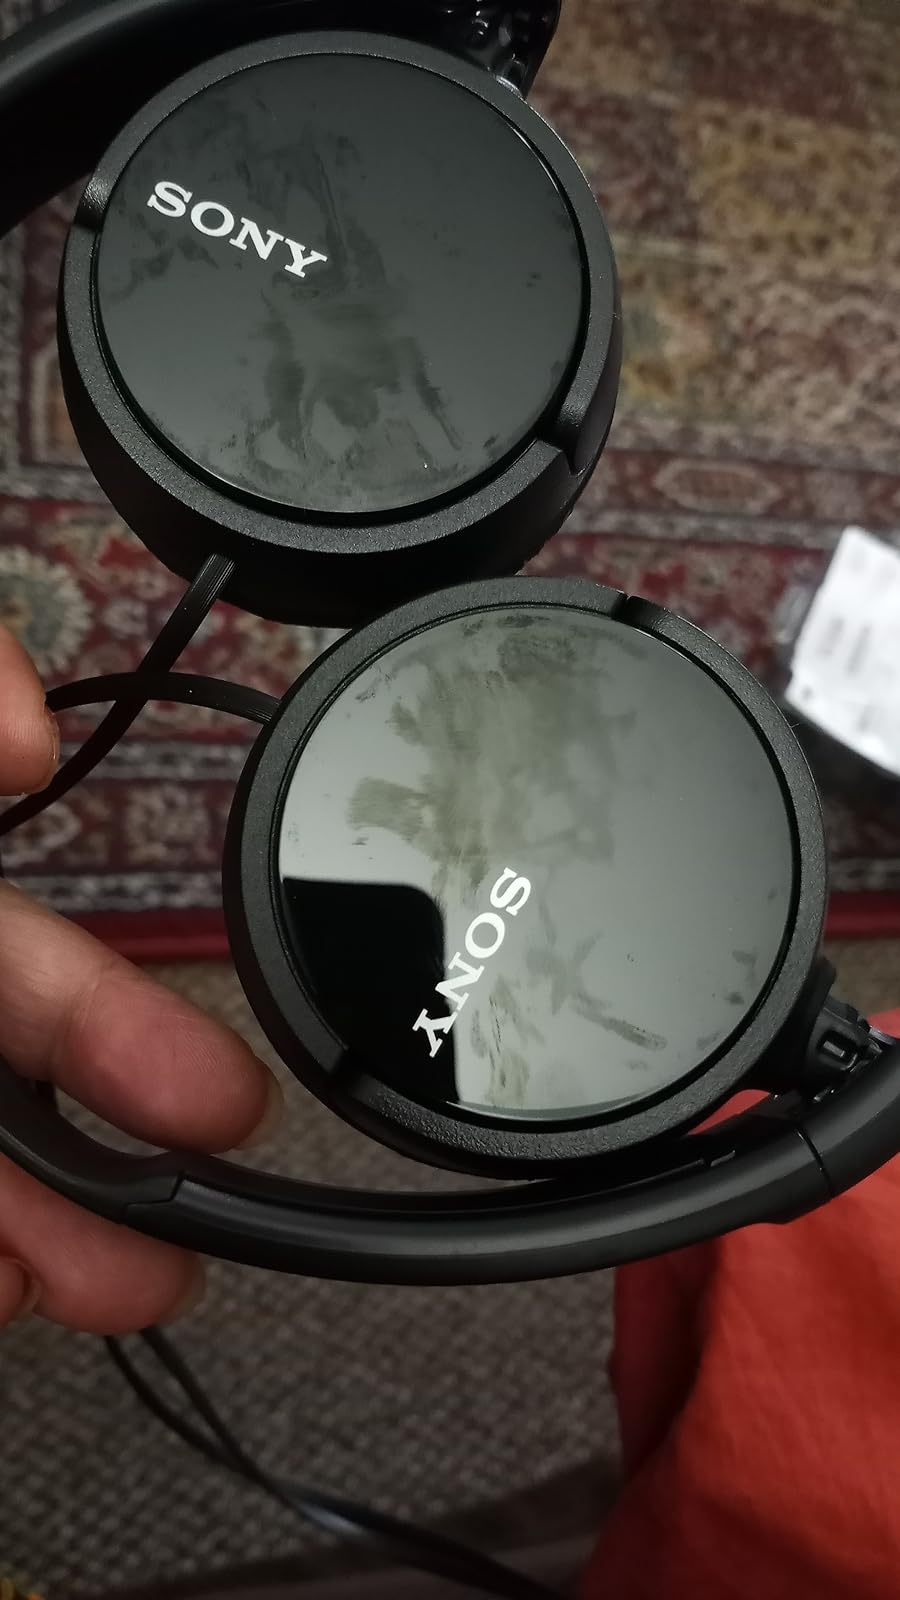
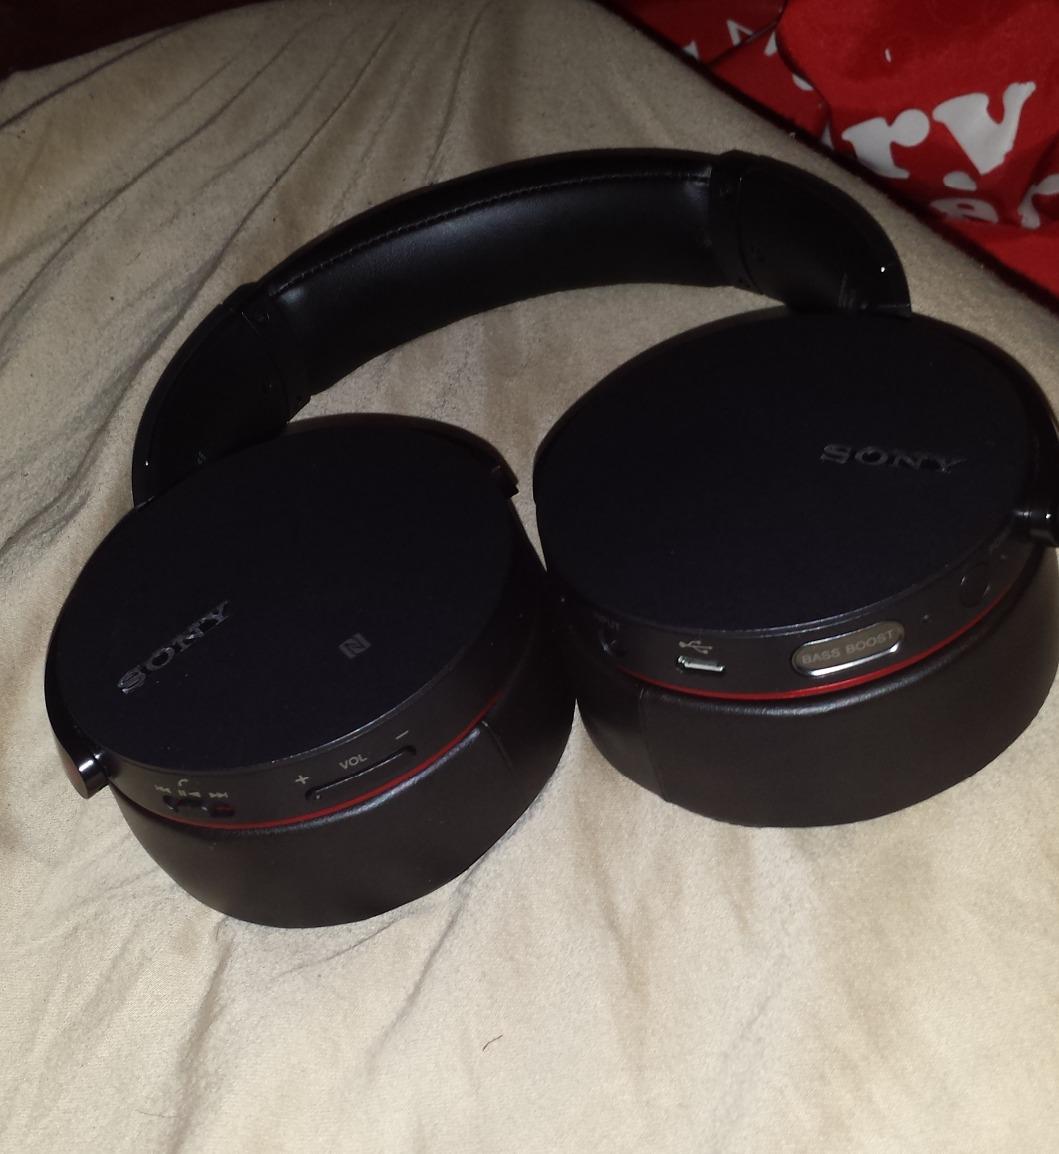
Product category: headphones
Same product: no